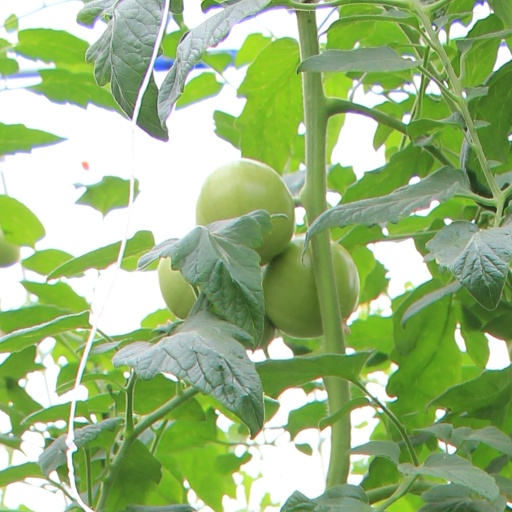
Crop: tomato